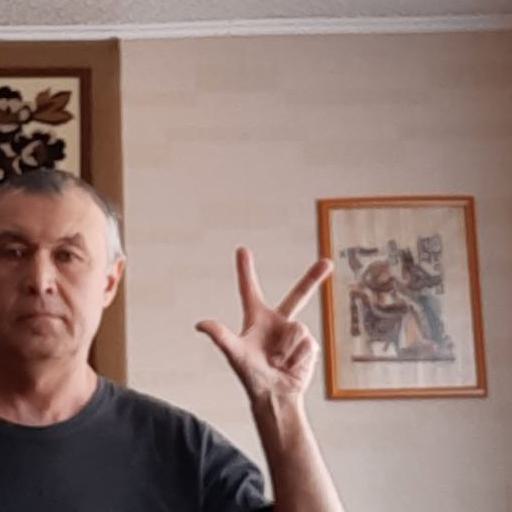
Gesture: three2